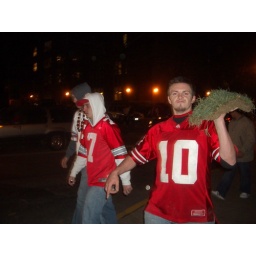
everyone on the field took a piece of grass as a souvenir.Usually a handful, or in this case half the field.